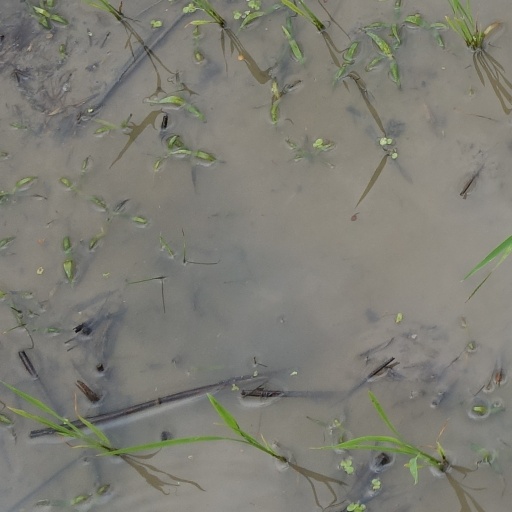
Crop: rice